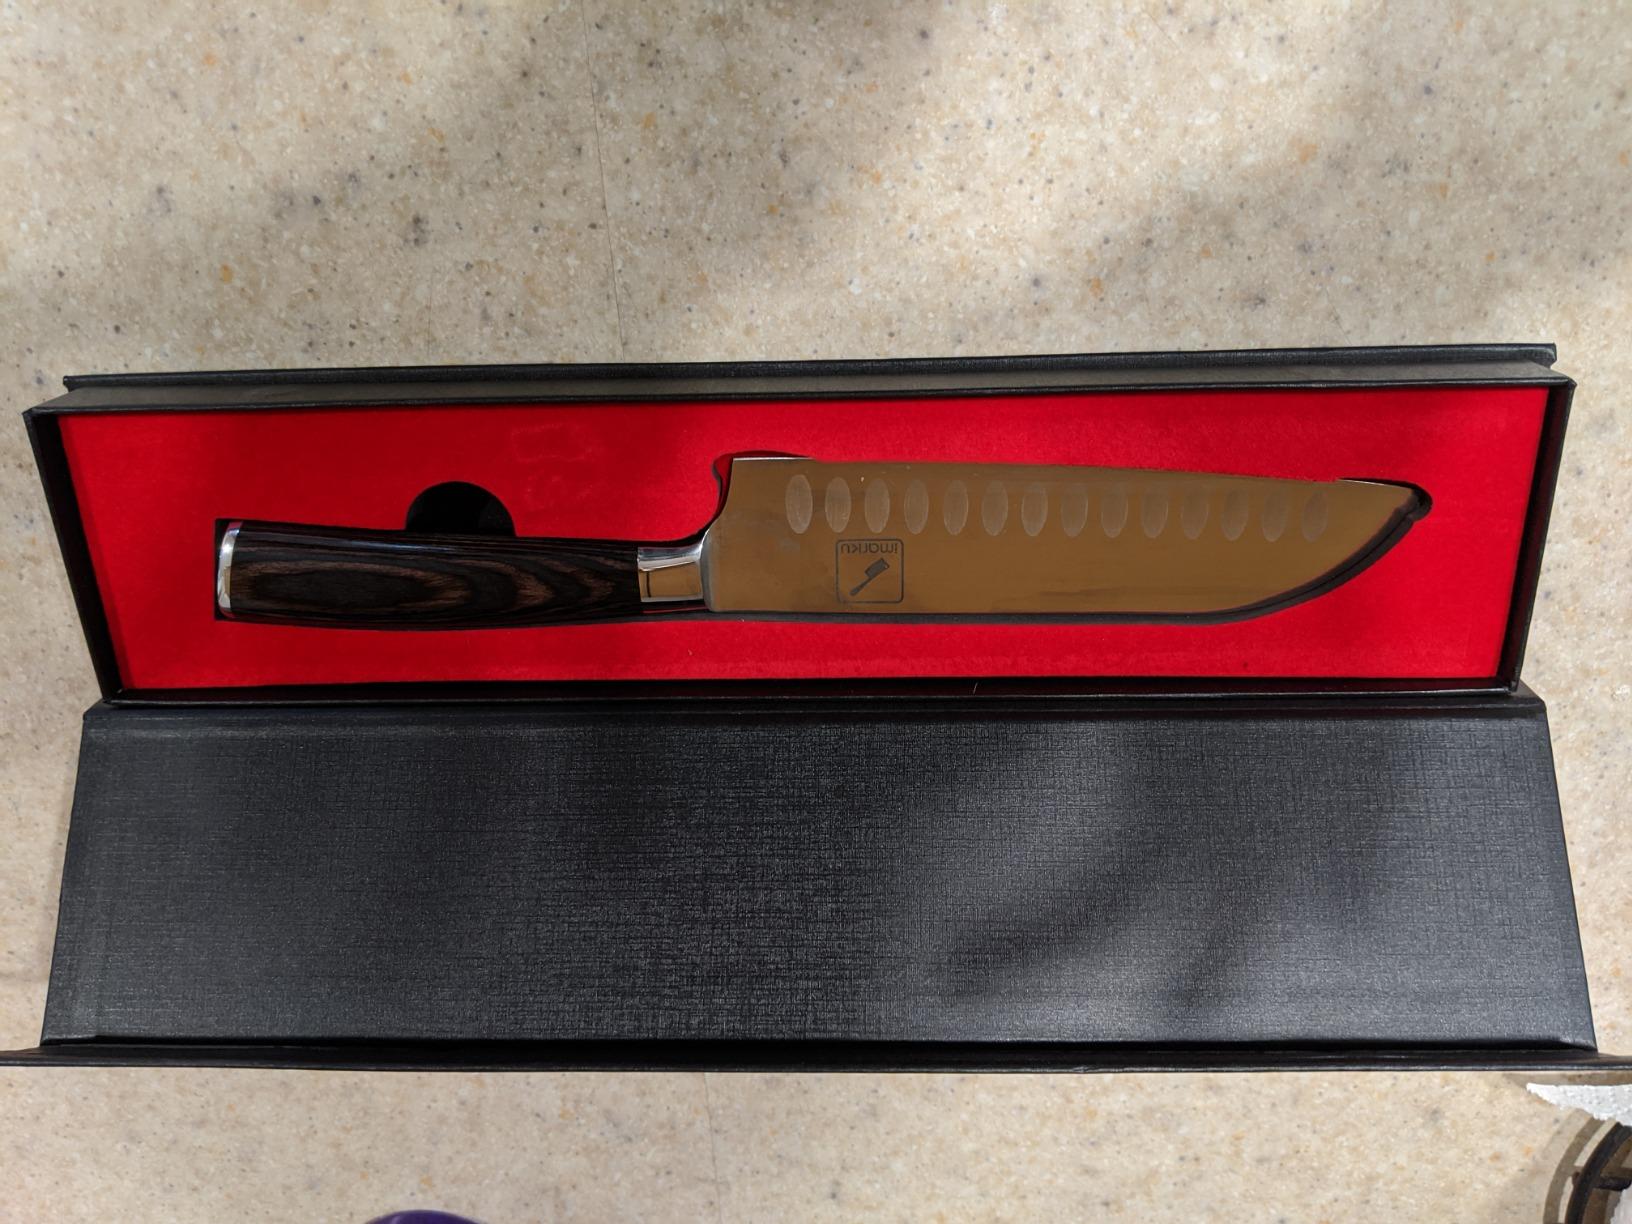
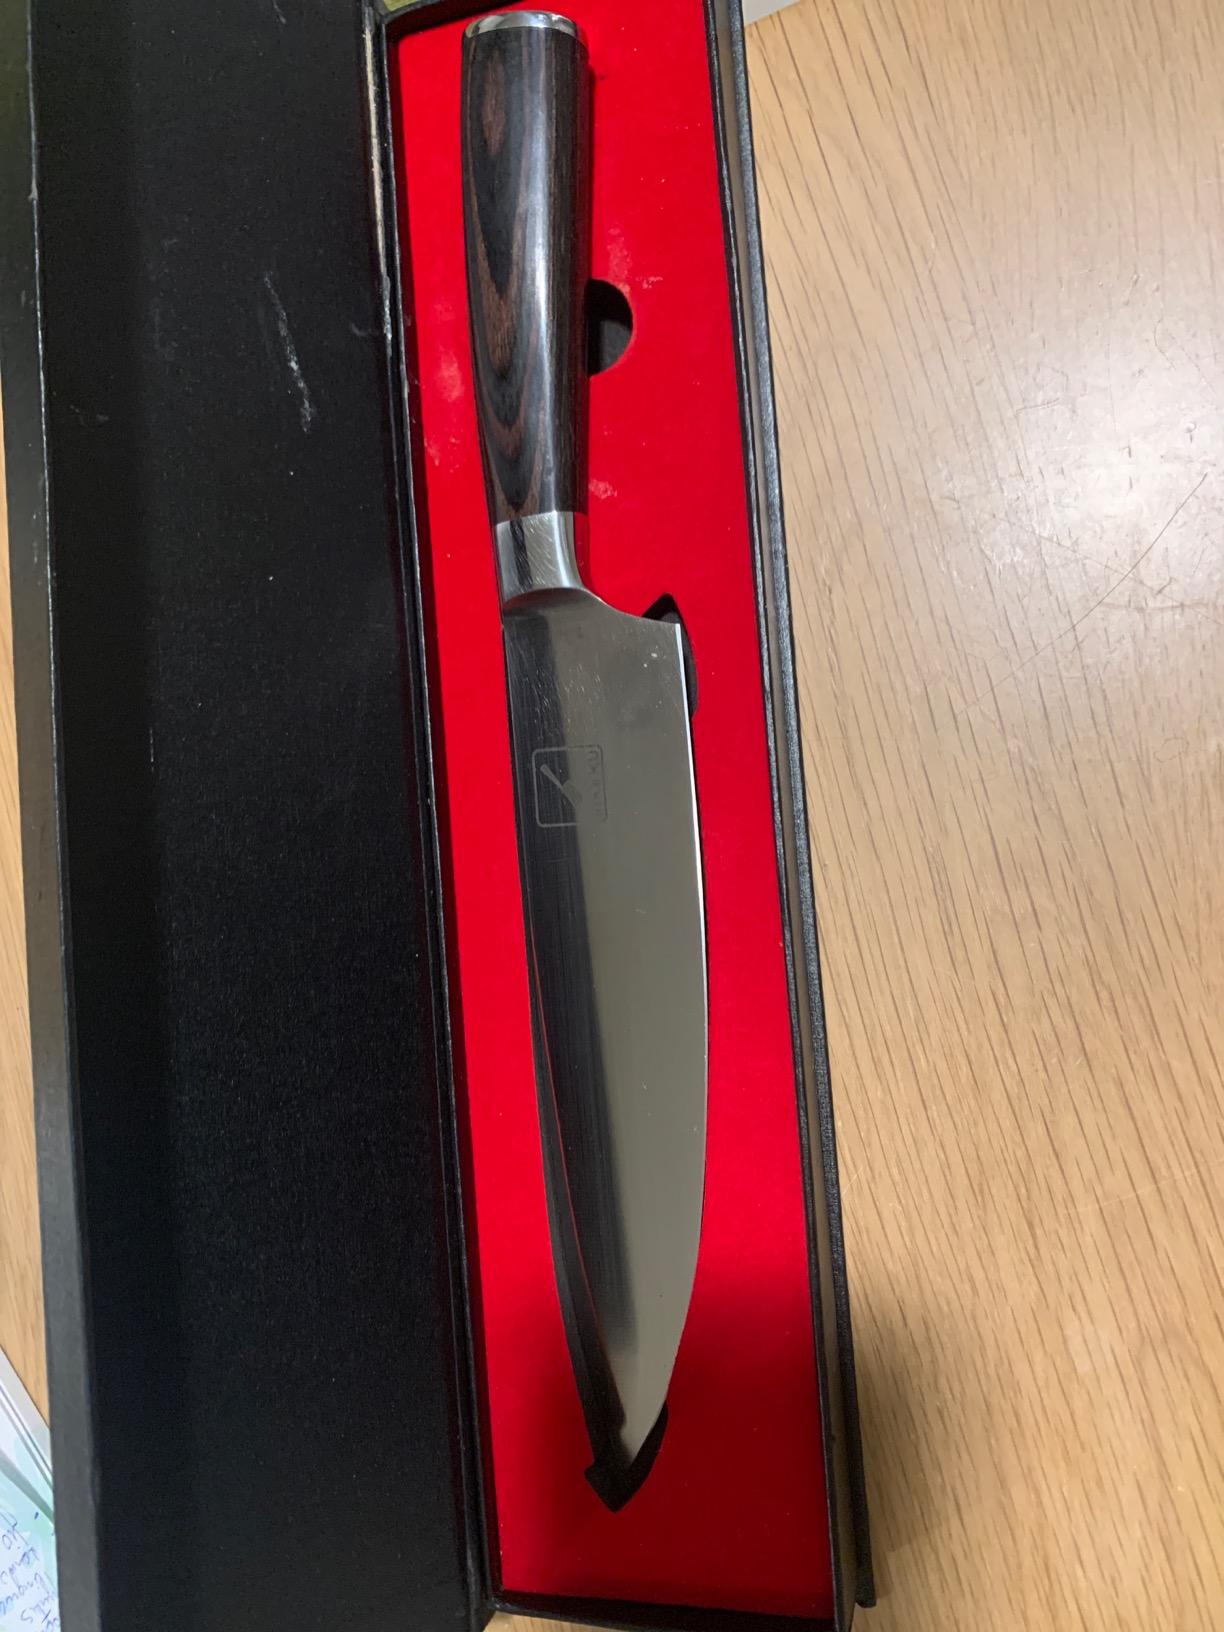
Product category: items_knife
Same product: no